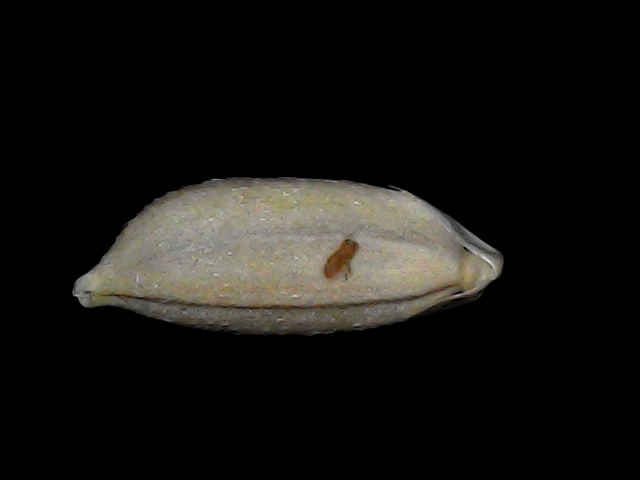
Rice variety: Bd34